America (Spanish automobile)

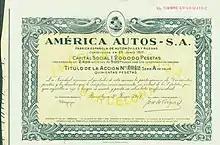
Share of the América Autos SA, issued 30 june 1917

The America was a Spanish automobile manufactured in Barcelona from 1917 to 1922. The four-cylinder "valveless" model, the "Tipo A", had a primitive synchromesh gearbox and worm final drive. The firm's main product was the 1097cc "Tipo B"; the "Tipo C" was an ohv racing model.